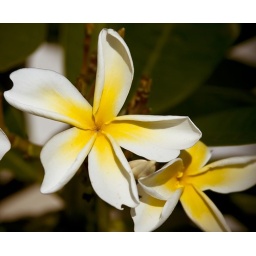
This flower caught my attention in the garden - mom has a very green thumb.